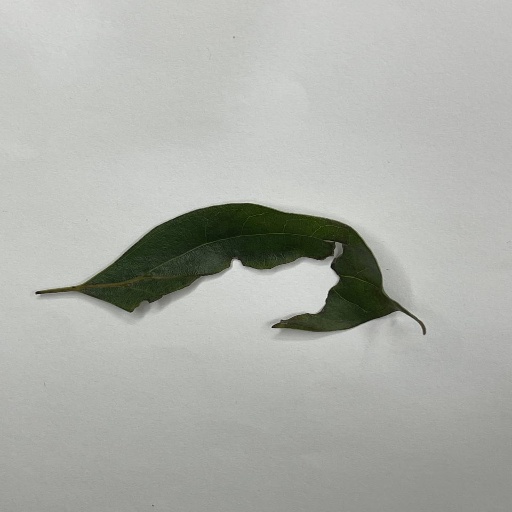
Species: Camphor
Leaf condition: Shot Hole